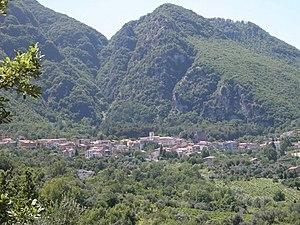
Sant'Angelo a Scala est une commune italienne de la province d'Avellino dans la région Campanie en Italie.